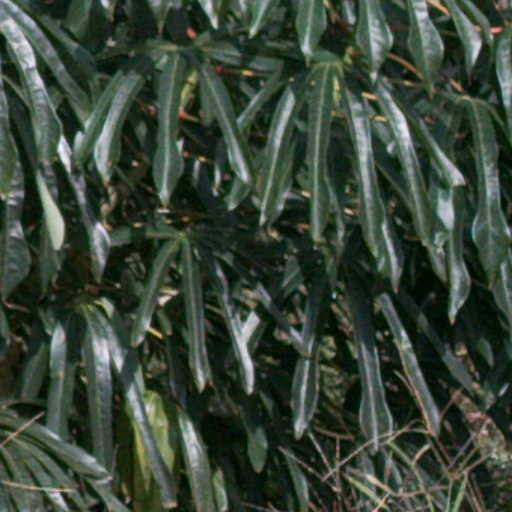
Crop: cassava